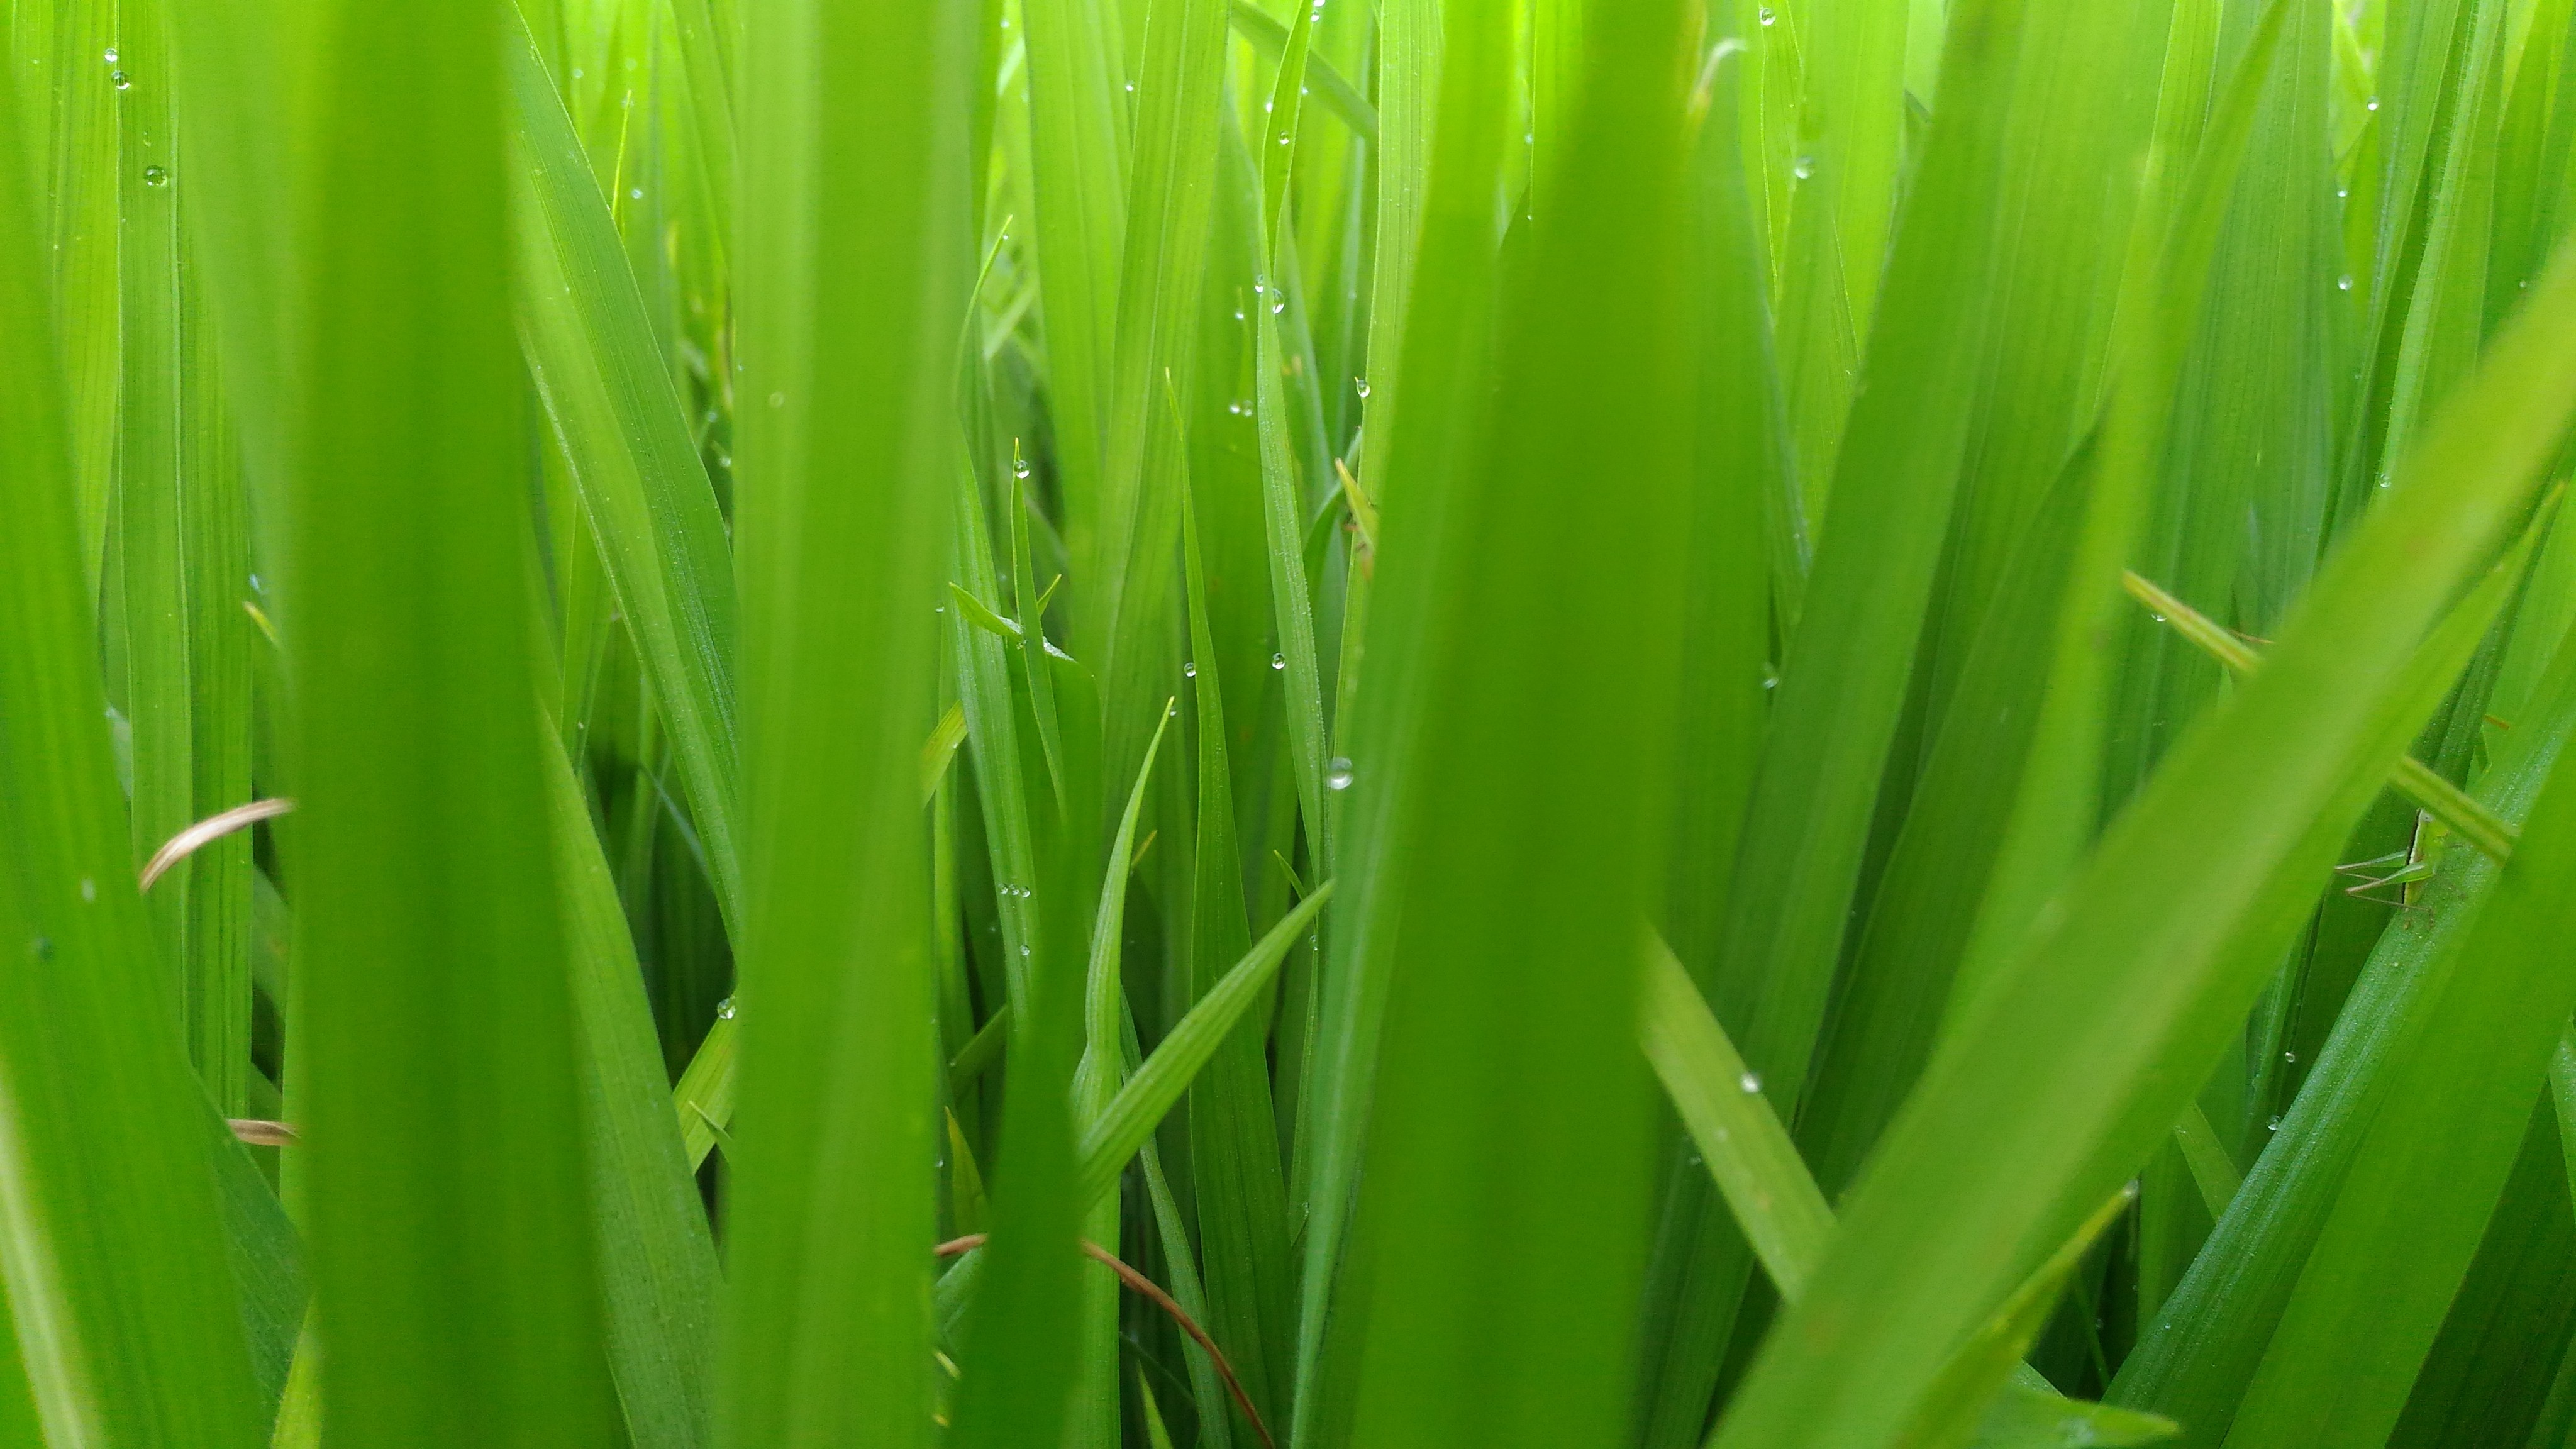
grass, plant, field, lawn, meadow, leaf, flower, green, grassland, macro photography, flowering plant, wheatgrass, grass family, plant stem, land plant